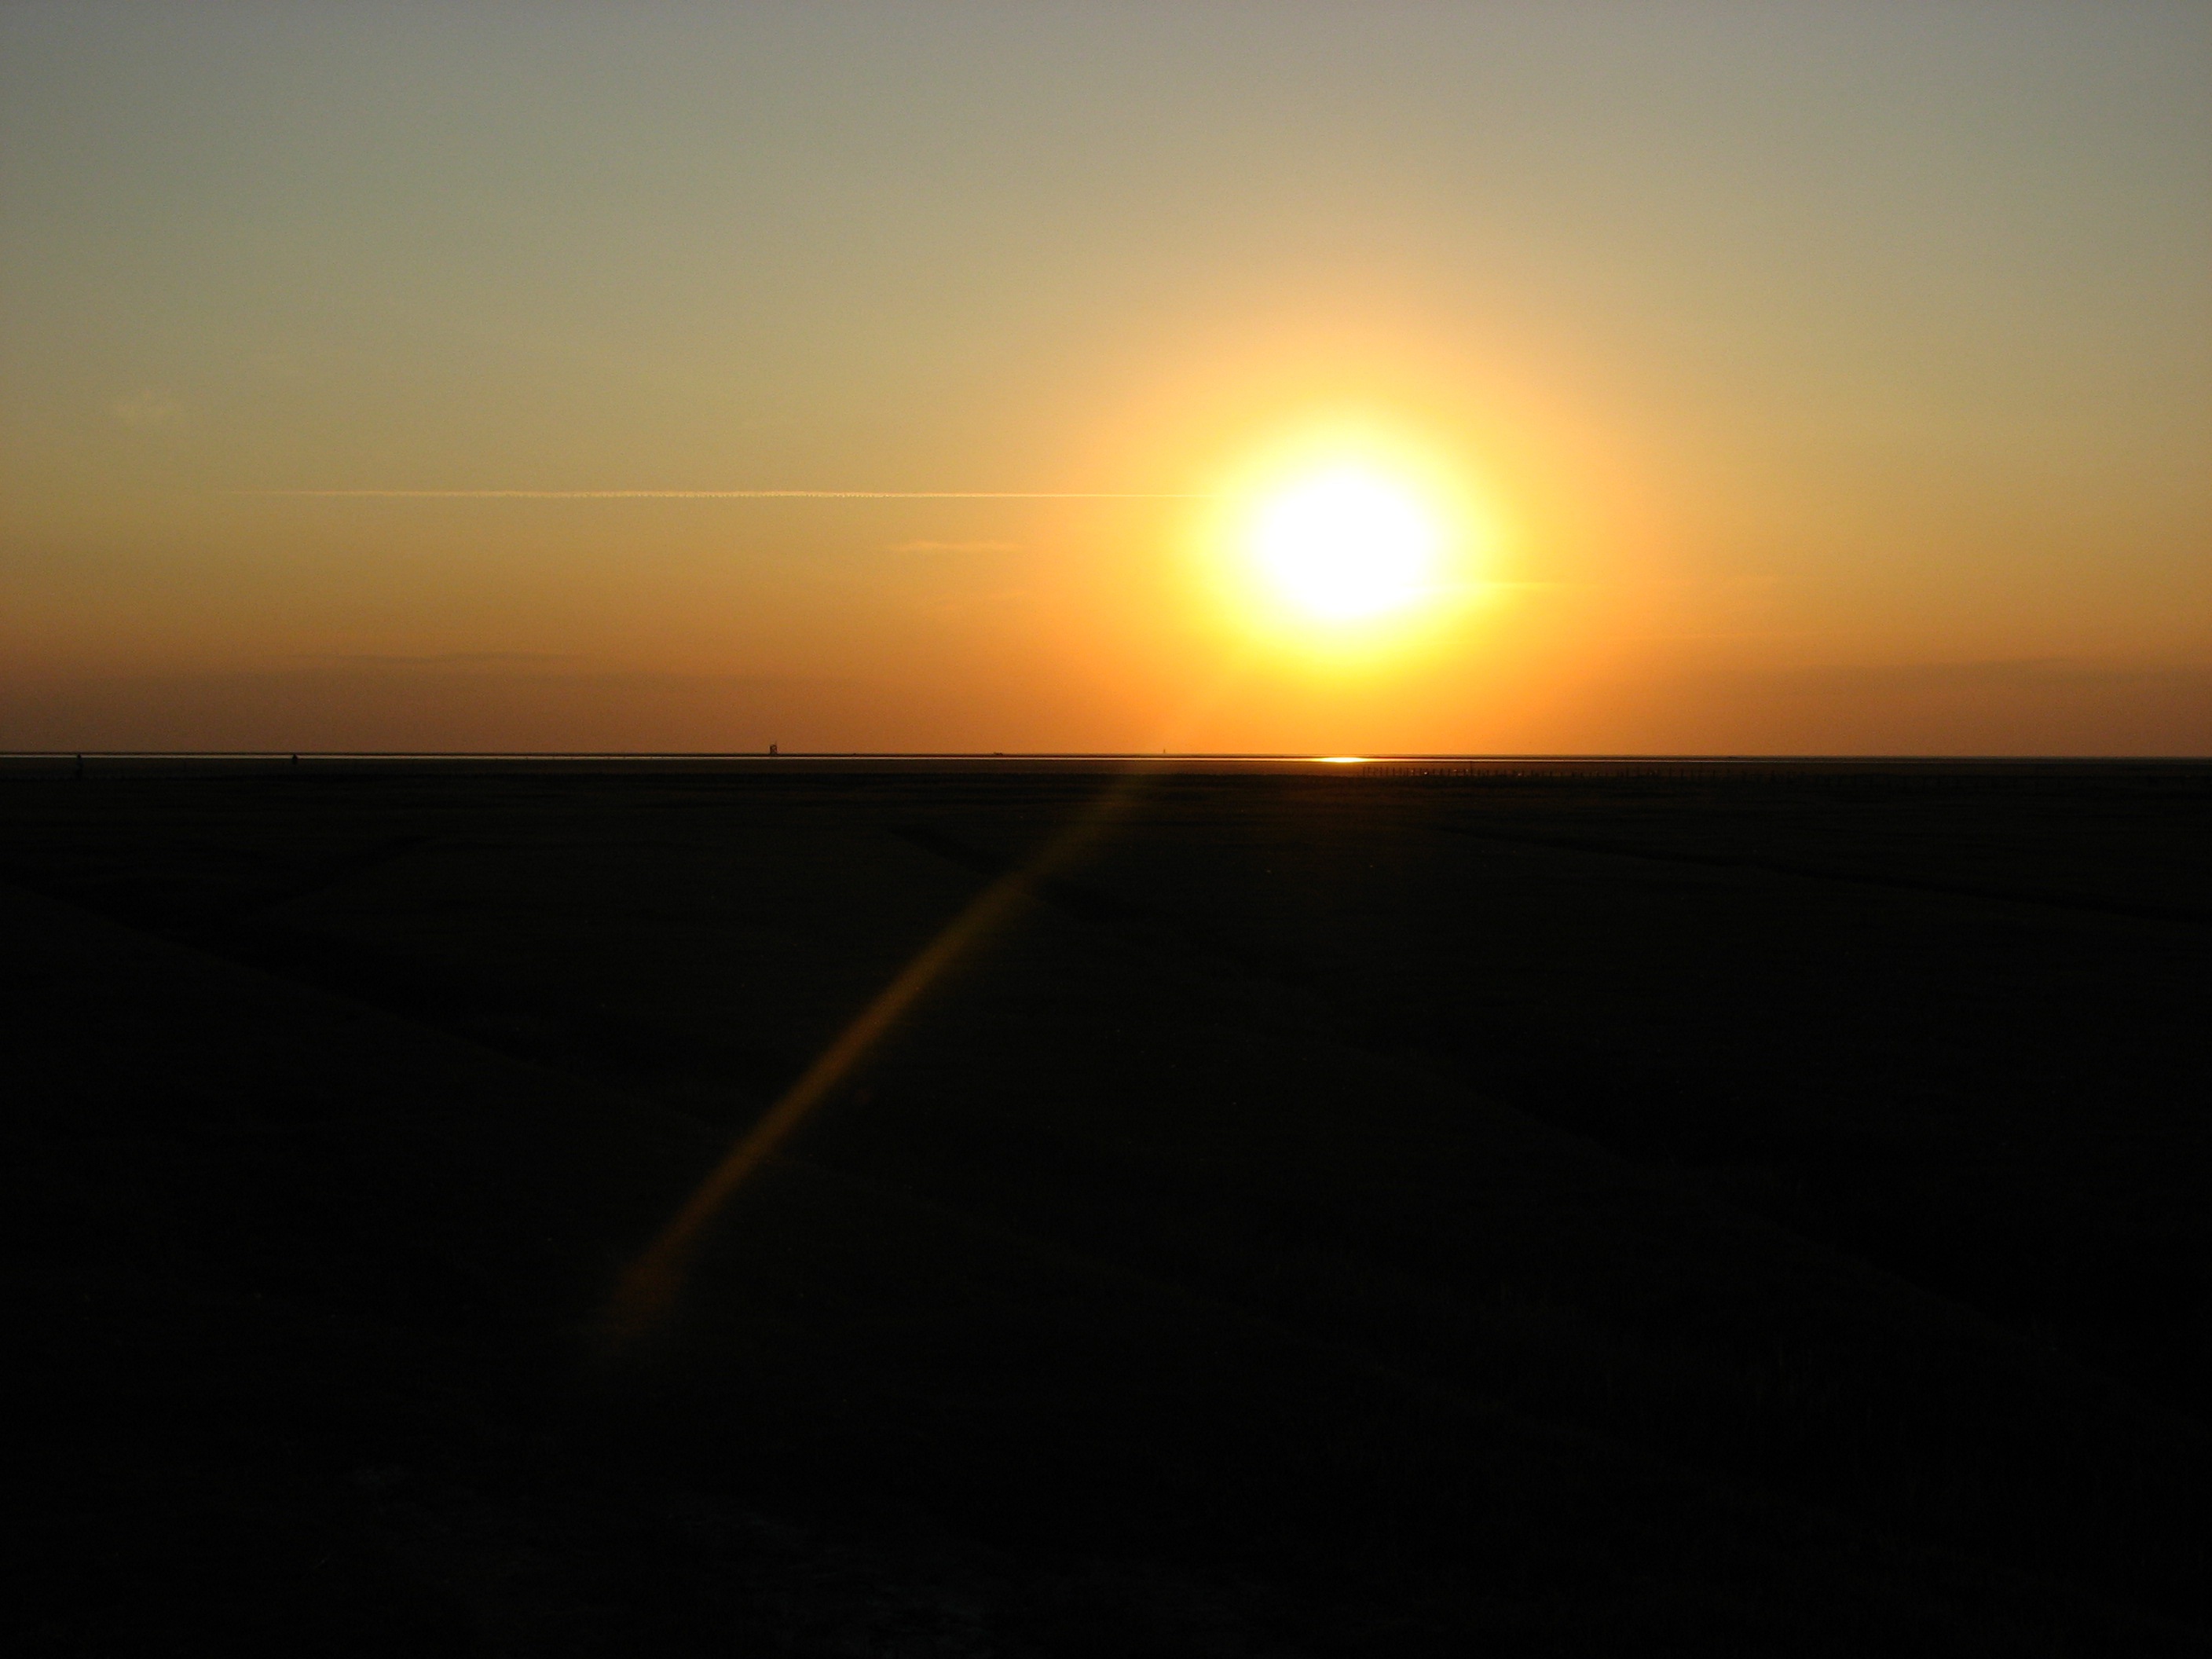
beach, sea, horizon, sun, sunrise, sunset, sunlight, morning, dawn, atmosphere, dusk, evening, romance, rest, ray of light, idyll, abendstimmung, charming, afterglow, evening sky, westerhever, atmospheric phenomenon